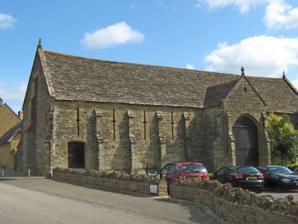
Building: Abbey Barn, Yeovil
Country: United Kingdom
Year built: 1420
Historic site in Somerset, England Abbey Barn, Yeovil Location Preston Plucknett , Yeovil , Somerset , England Coordinates 50°56′38″N 2°39′40″W / 50.94389°N 2.66111°W / 50.94389; -2.66111 Built c. 1420 Listed Building – Grade I Designated 19 March 1951 Reference no. 1173463 Scheduled monument Location of Abbey Barn, Yeovil in Somerset The Abbey Barn in Preston Plucknett , Yeovil , Somerset , England was built around 1420 by John Stourton (died 1438) , in conjunction with the Abbey Farm House . It has been designated as a Grade I listed building , and Scheduled Ancient Monument . With an internal length of 31.4 metres (103 ft), it is the longest barn in Somerset. It is now used as a building contractors showroom and store. See also List of Grade I listed buildings in South Somerset References